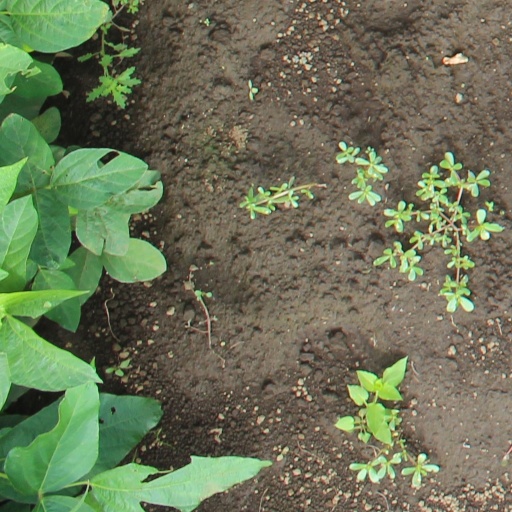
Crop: soybean